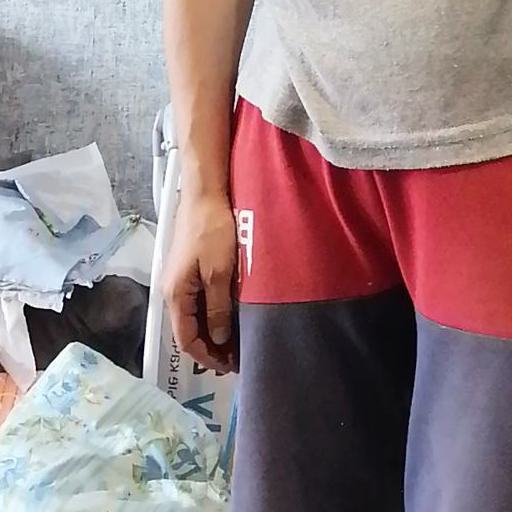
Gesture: no_gesture